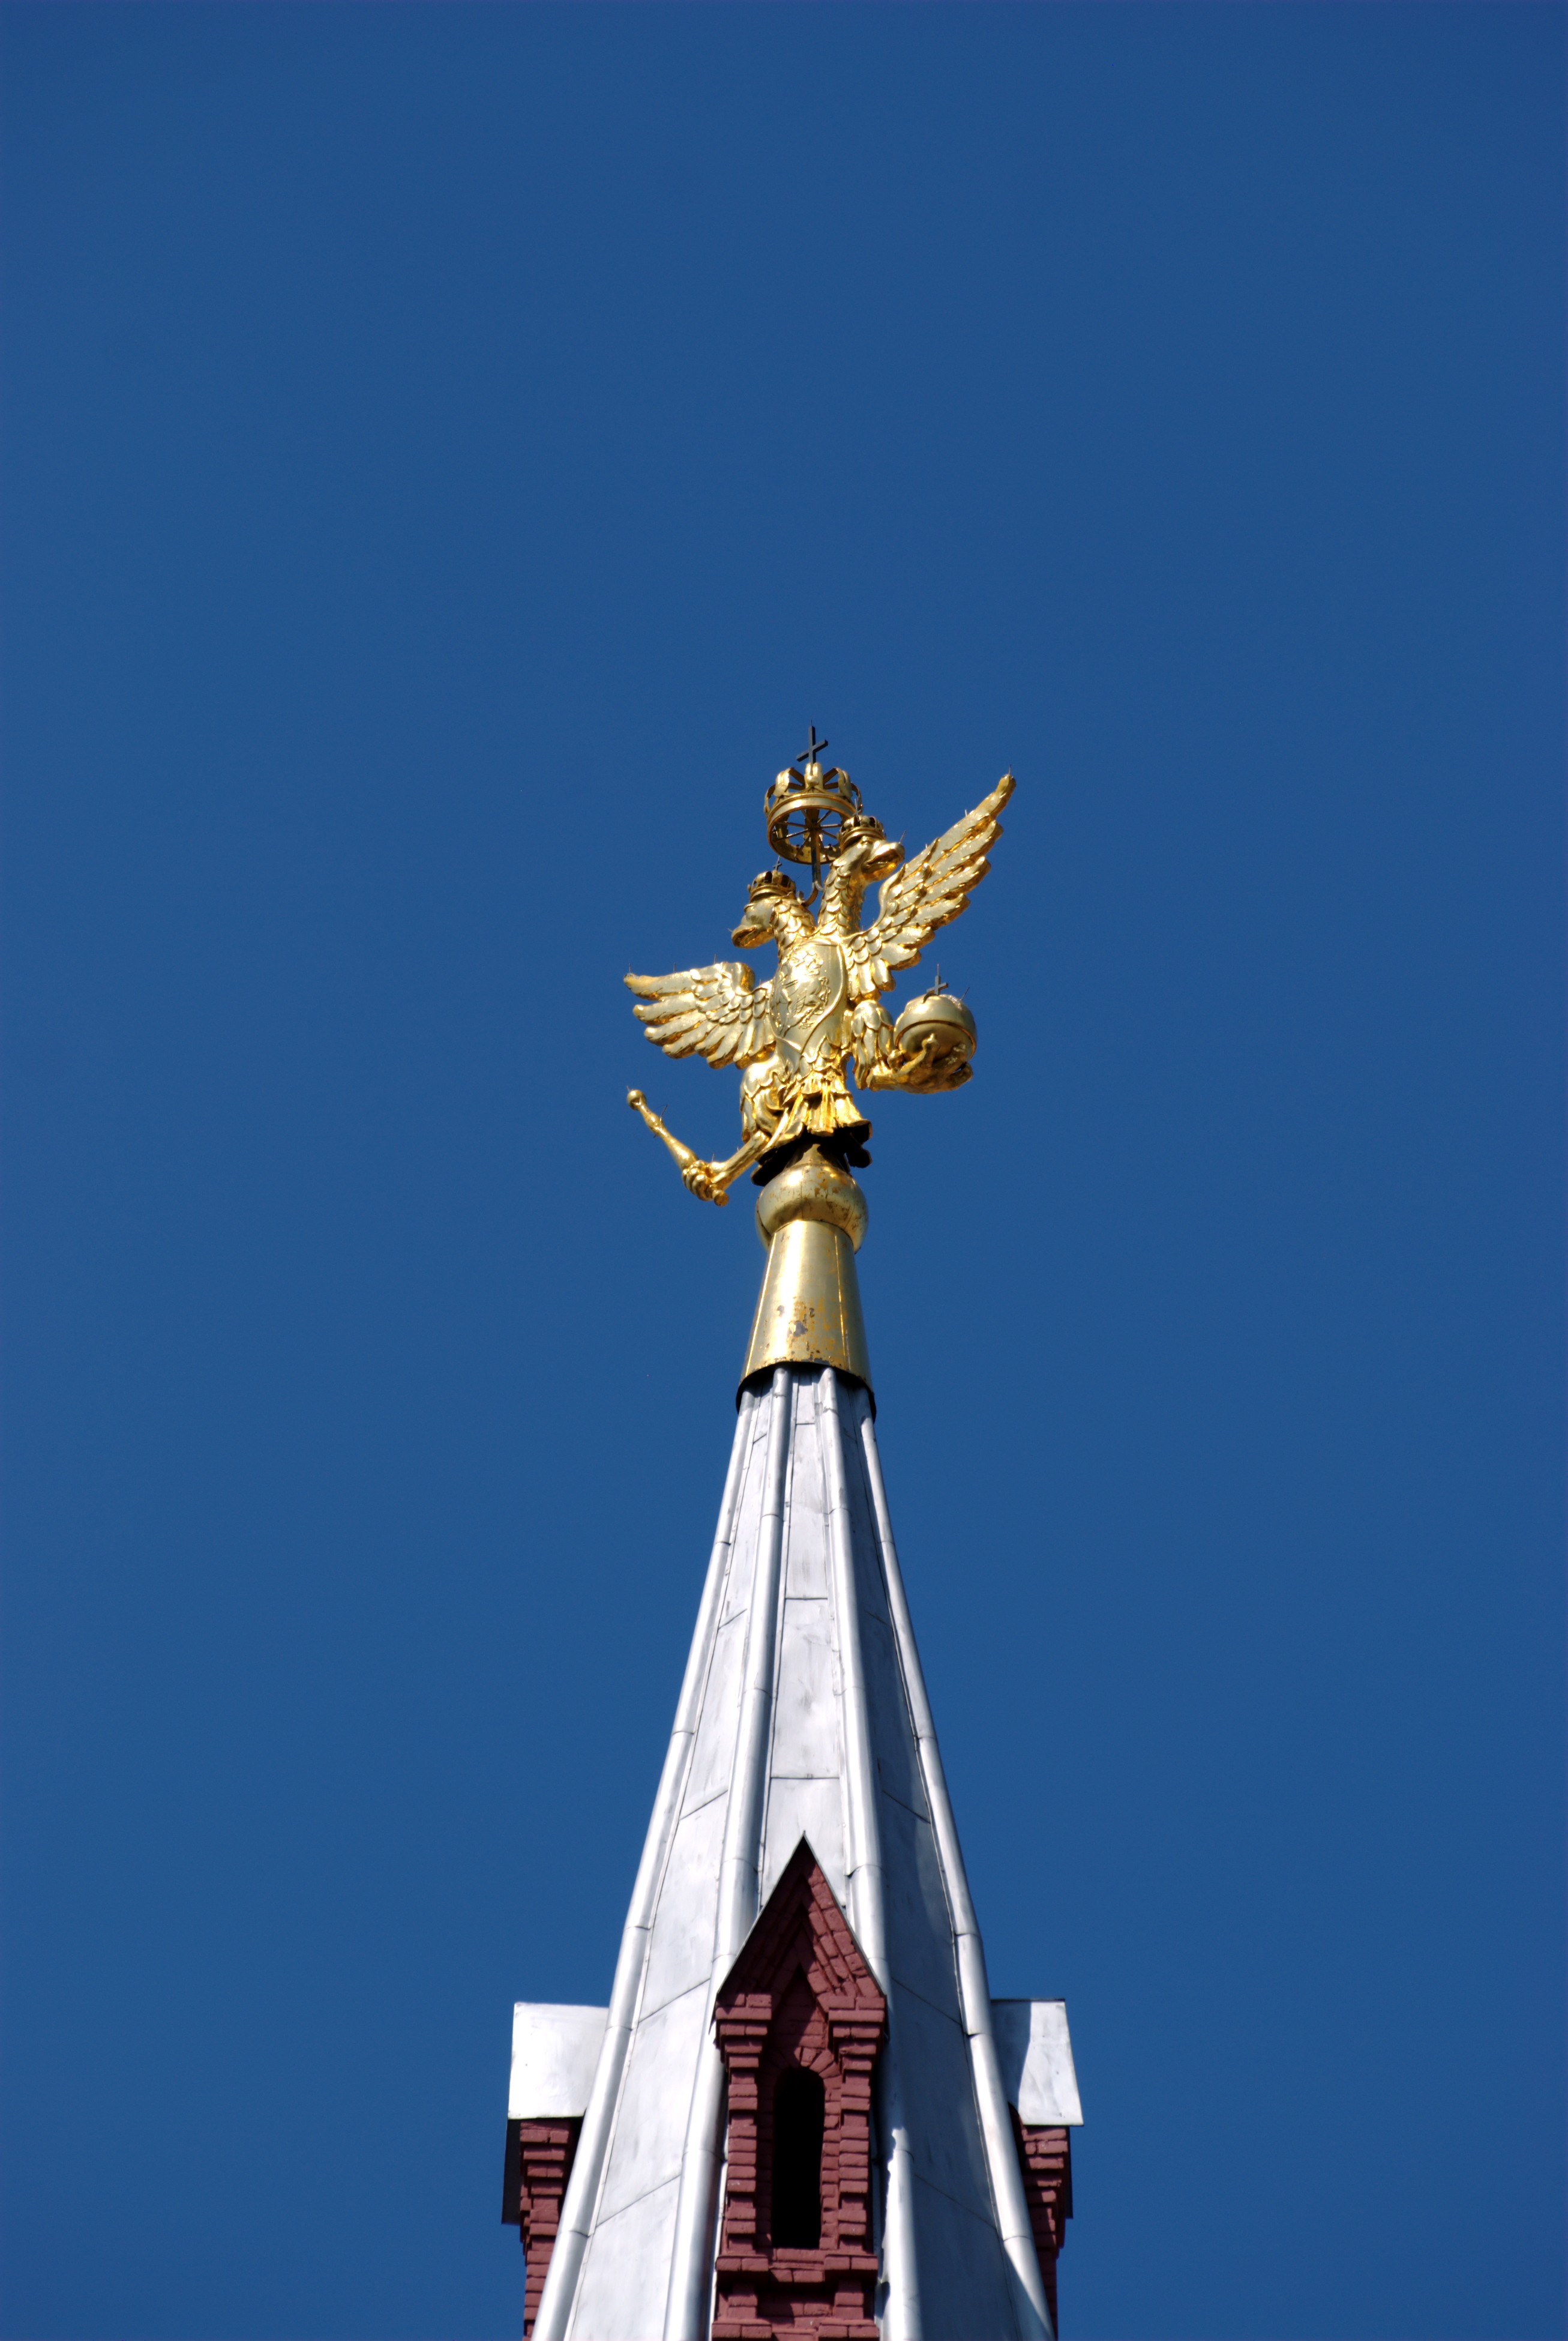
city, monument, cityscape, statue, tower, symbol, landmark, nikon, cross, spire, steeple, moscow, russia, d80, cityscapes, moskau, nikond80, moscou